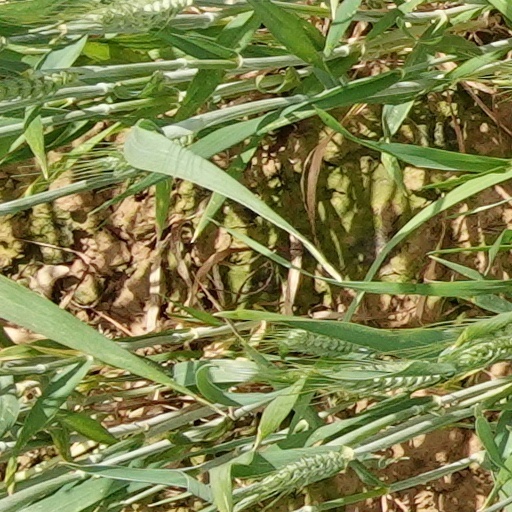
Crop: wheat